Franjo Giler

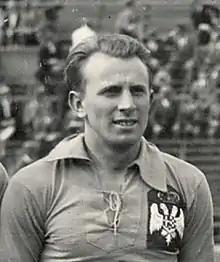
Giler in 1928

Franjo Giler (1 September 1907 – 20 December 1943) was a Yugoslav footballer. He was part of Yugoslavia's team at the 1928 Summer Olympics.